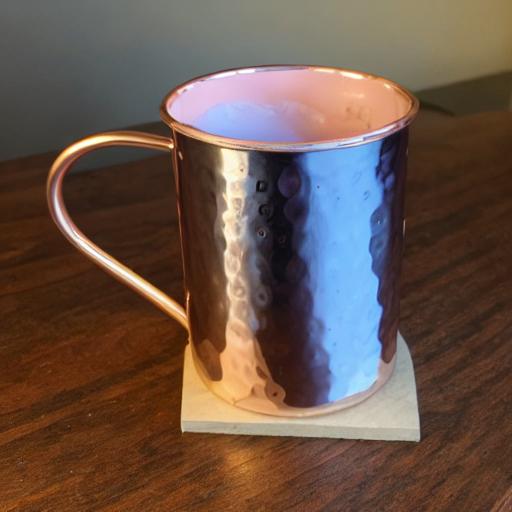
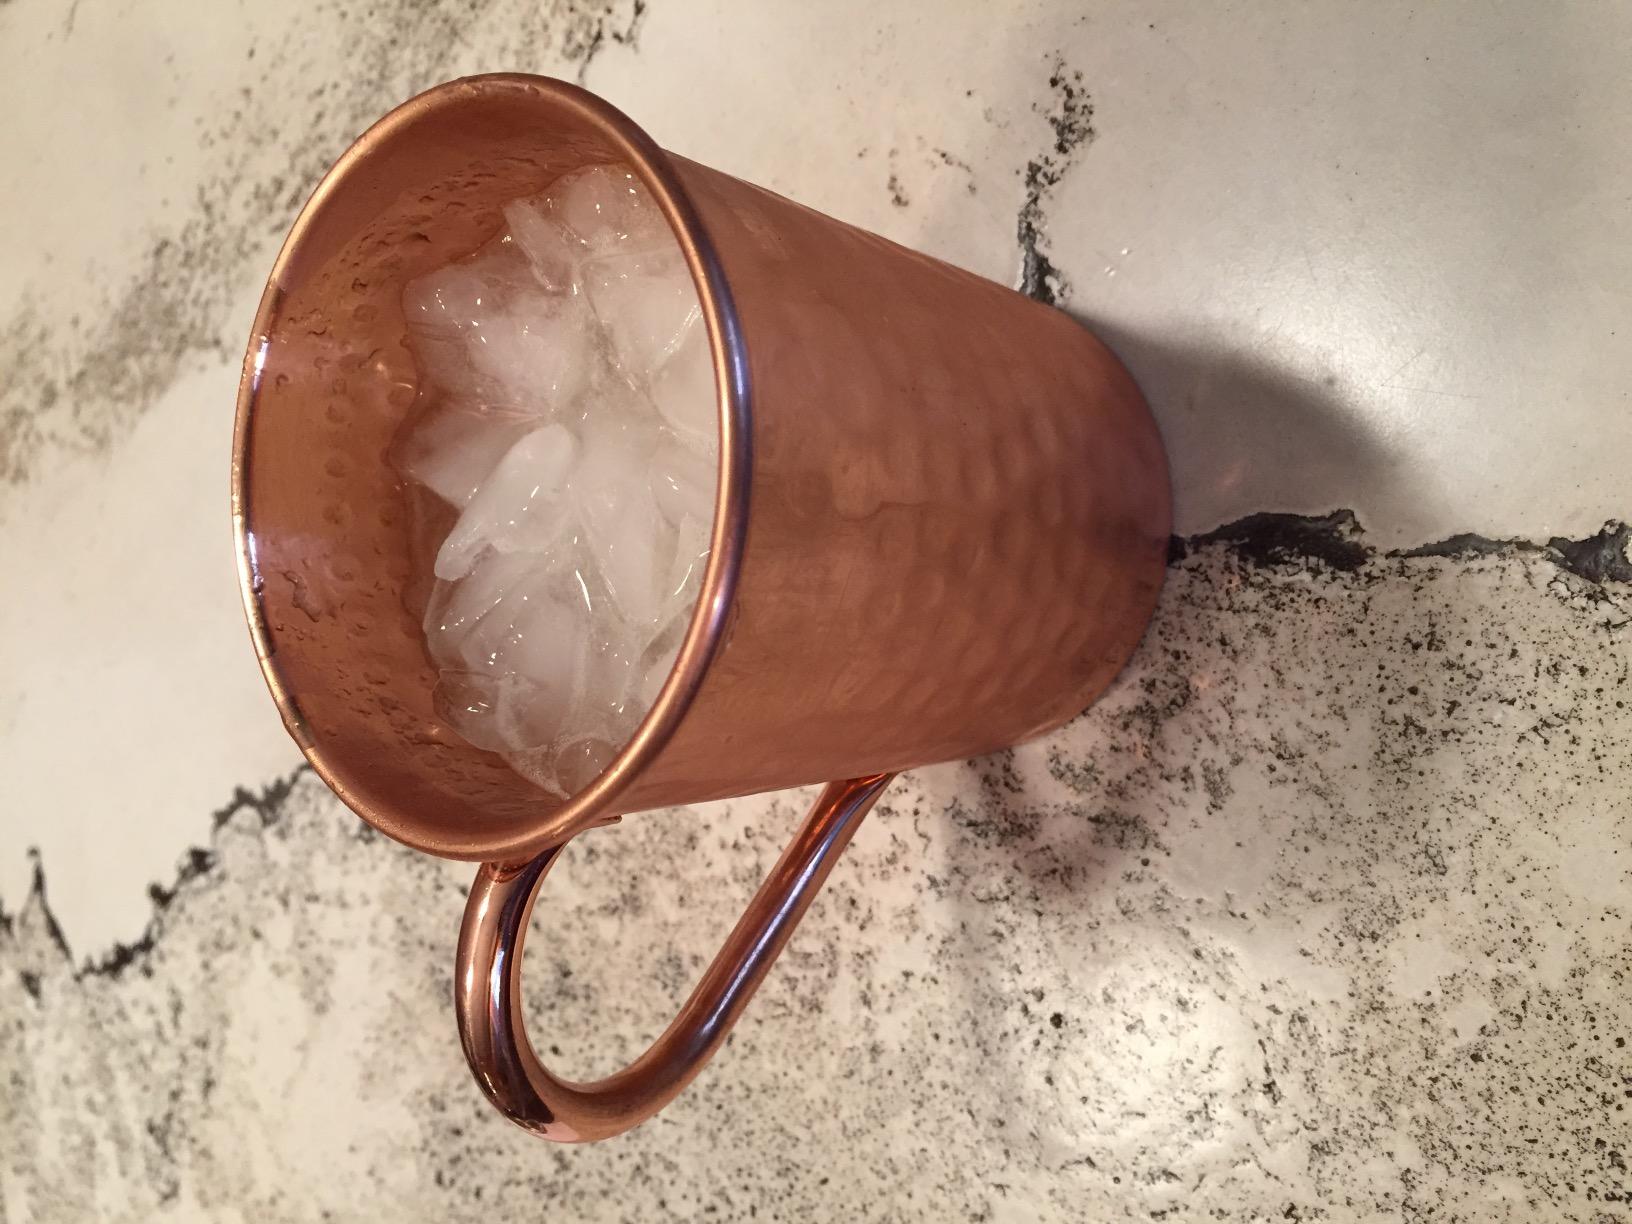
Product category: items_mug
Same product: no